The Shyft Group

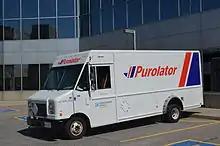
Utilimaster delivery van

Utilimaster was acquired in November 2009. It designs, manufacturers, and assembles purpose-built delivery and other vocational trucks.